Blind Mountain

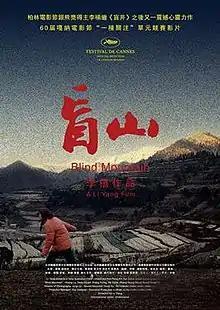

Blind Mountain is a 2007 Chinese film directed by Li Yang. (It is Li's first feature film since his 2003 debut "Blind Shaft".) It is also known as "Road Home".